Frank Pastore

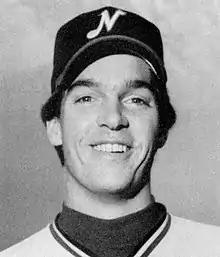
Pastore with the Nashville Sounds in 1978

Frank Enrico Pastore (August 21, 1957 – December 17, 2012) was an American Major League Baseball player and radio host. He pitched for the Cincinnati Reds from 1979 until 1985 and for the Minnesota Twins in 1986, and was in the Texas Rangers organization in 1987.